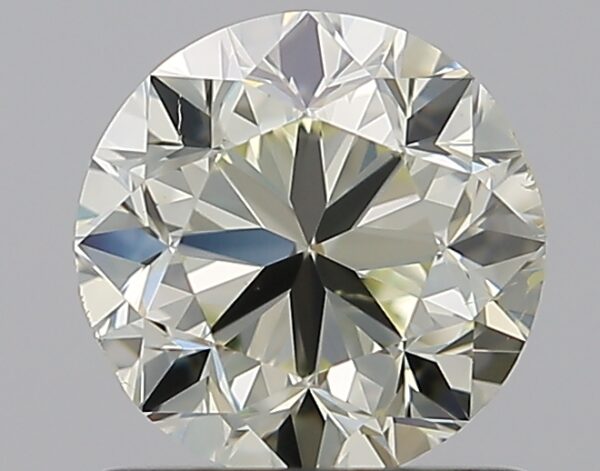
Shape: round
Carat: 1
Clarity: SI1
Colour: O-P
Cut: GD
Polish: EX
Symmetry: VG
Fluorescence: N
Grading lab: GIA
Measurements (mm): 6 x 6.08 x 4.04